Courtney Bowman

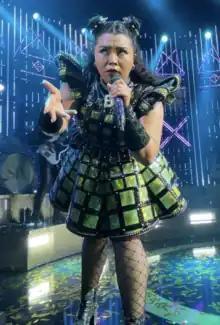
Bowman performing in "Six" in May 2021 at the Lyric Theatre

Courtney Bowman (born 1 February 1995) is an English stage actress and singer. She originated the role of Fatimah in "Everybody's Talking About Jamie" at the Crucible and Apollo Theatre. She played Anne Boleyn in "Six" at the Arts Theatre, Lyric Theatre and Vaudeville Theatre and Elle Woods in "Legally Blonde" at the Regent's Park Open Air Theatre. Bowman is currently starring as Lauren in the UK & European Tour of "Kinky Boots".